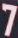
Number: 7